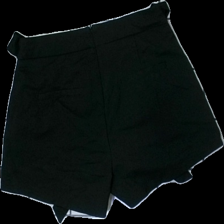
View: back
Type: Shorts
Category: Ladies
Brand: Amisu (New Yorker)
Colors: Black
Material: 100% cott
Cut: Regular
Size: 36
Season: All
Price range: <50
Recommended usage: Export